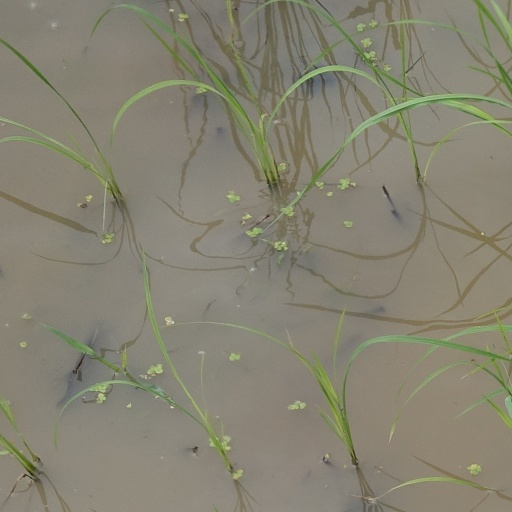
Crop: rice